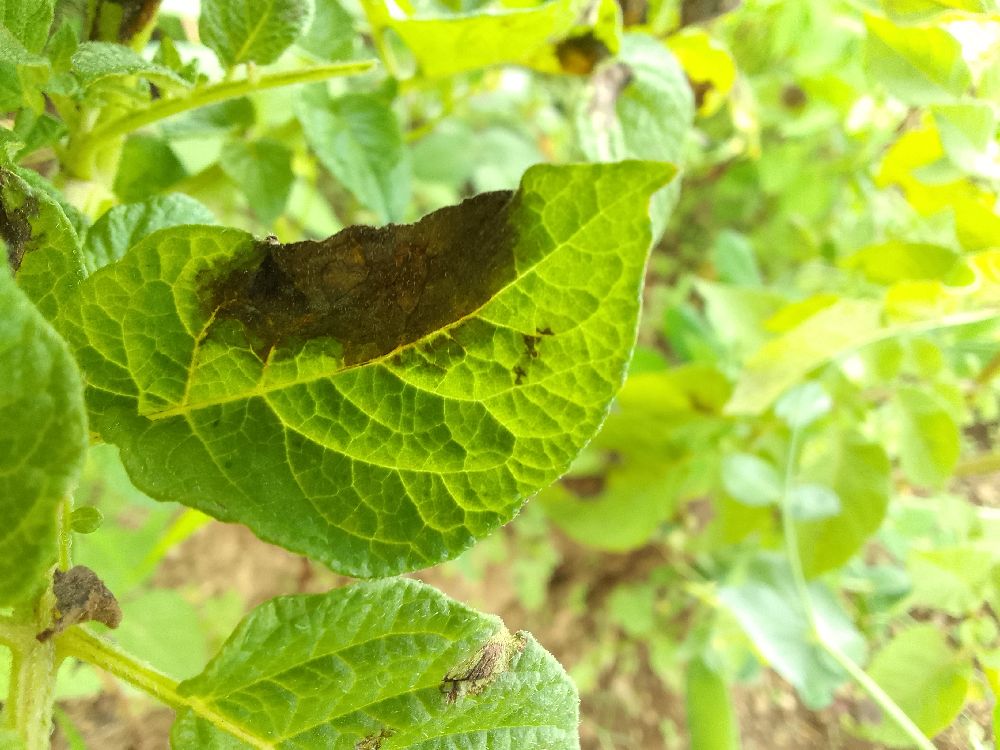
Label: Late blight